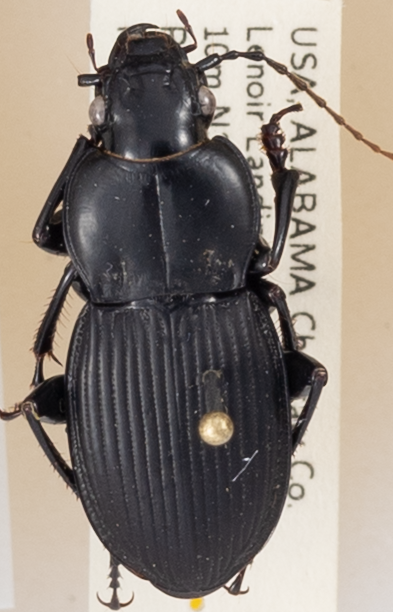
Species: Cyclotrachelus hypherpiformis
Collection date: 2018-09-11 04:00:00
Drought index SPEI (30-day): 1.13
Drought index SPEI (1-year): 0.29
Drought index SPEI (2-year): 0.676